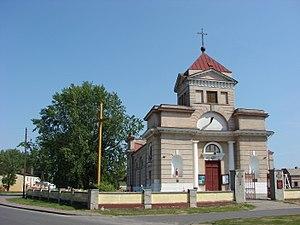
Mazew est un village de la gmina de Daszyna, du powiat de Łęczyca, dans la voïvodie de Łódź, situé dans le centre de la Pologne.